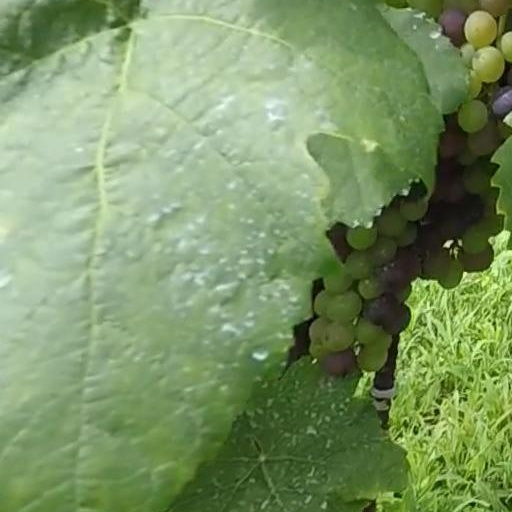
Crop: grape